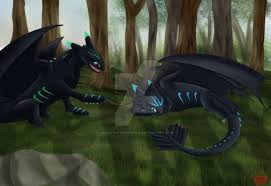
Portrait style: Cartoon Portrait